Baba Raúl Cañizares

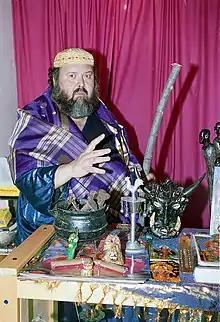
Baba Raúl Cañizares

Baba Raul Canizares (24 September 1955 – 28 December 2002) was a Cuban Oba, a Santerían priest, an author, an artist, a musician, and a professor of religion who founded the Orisha Consciousness Movement.